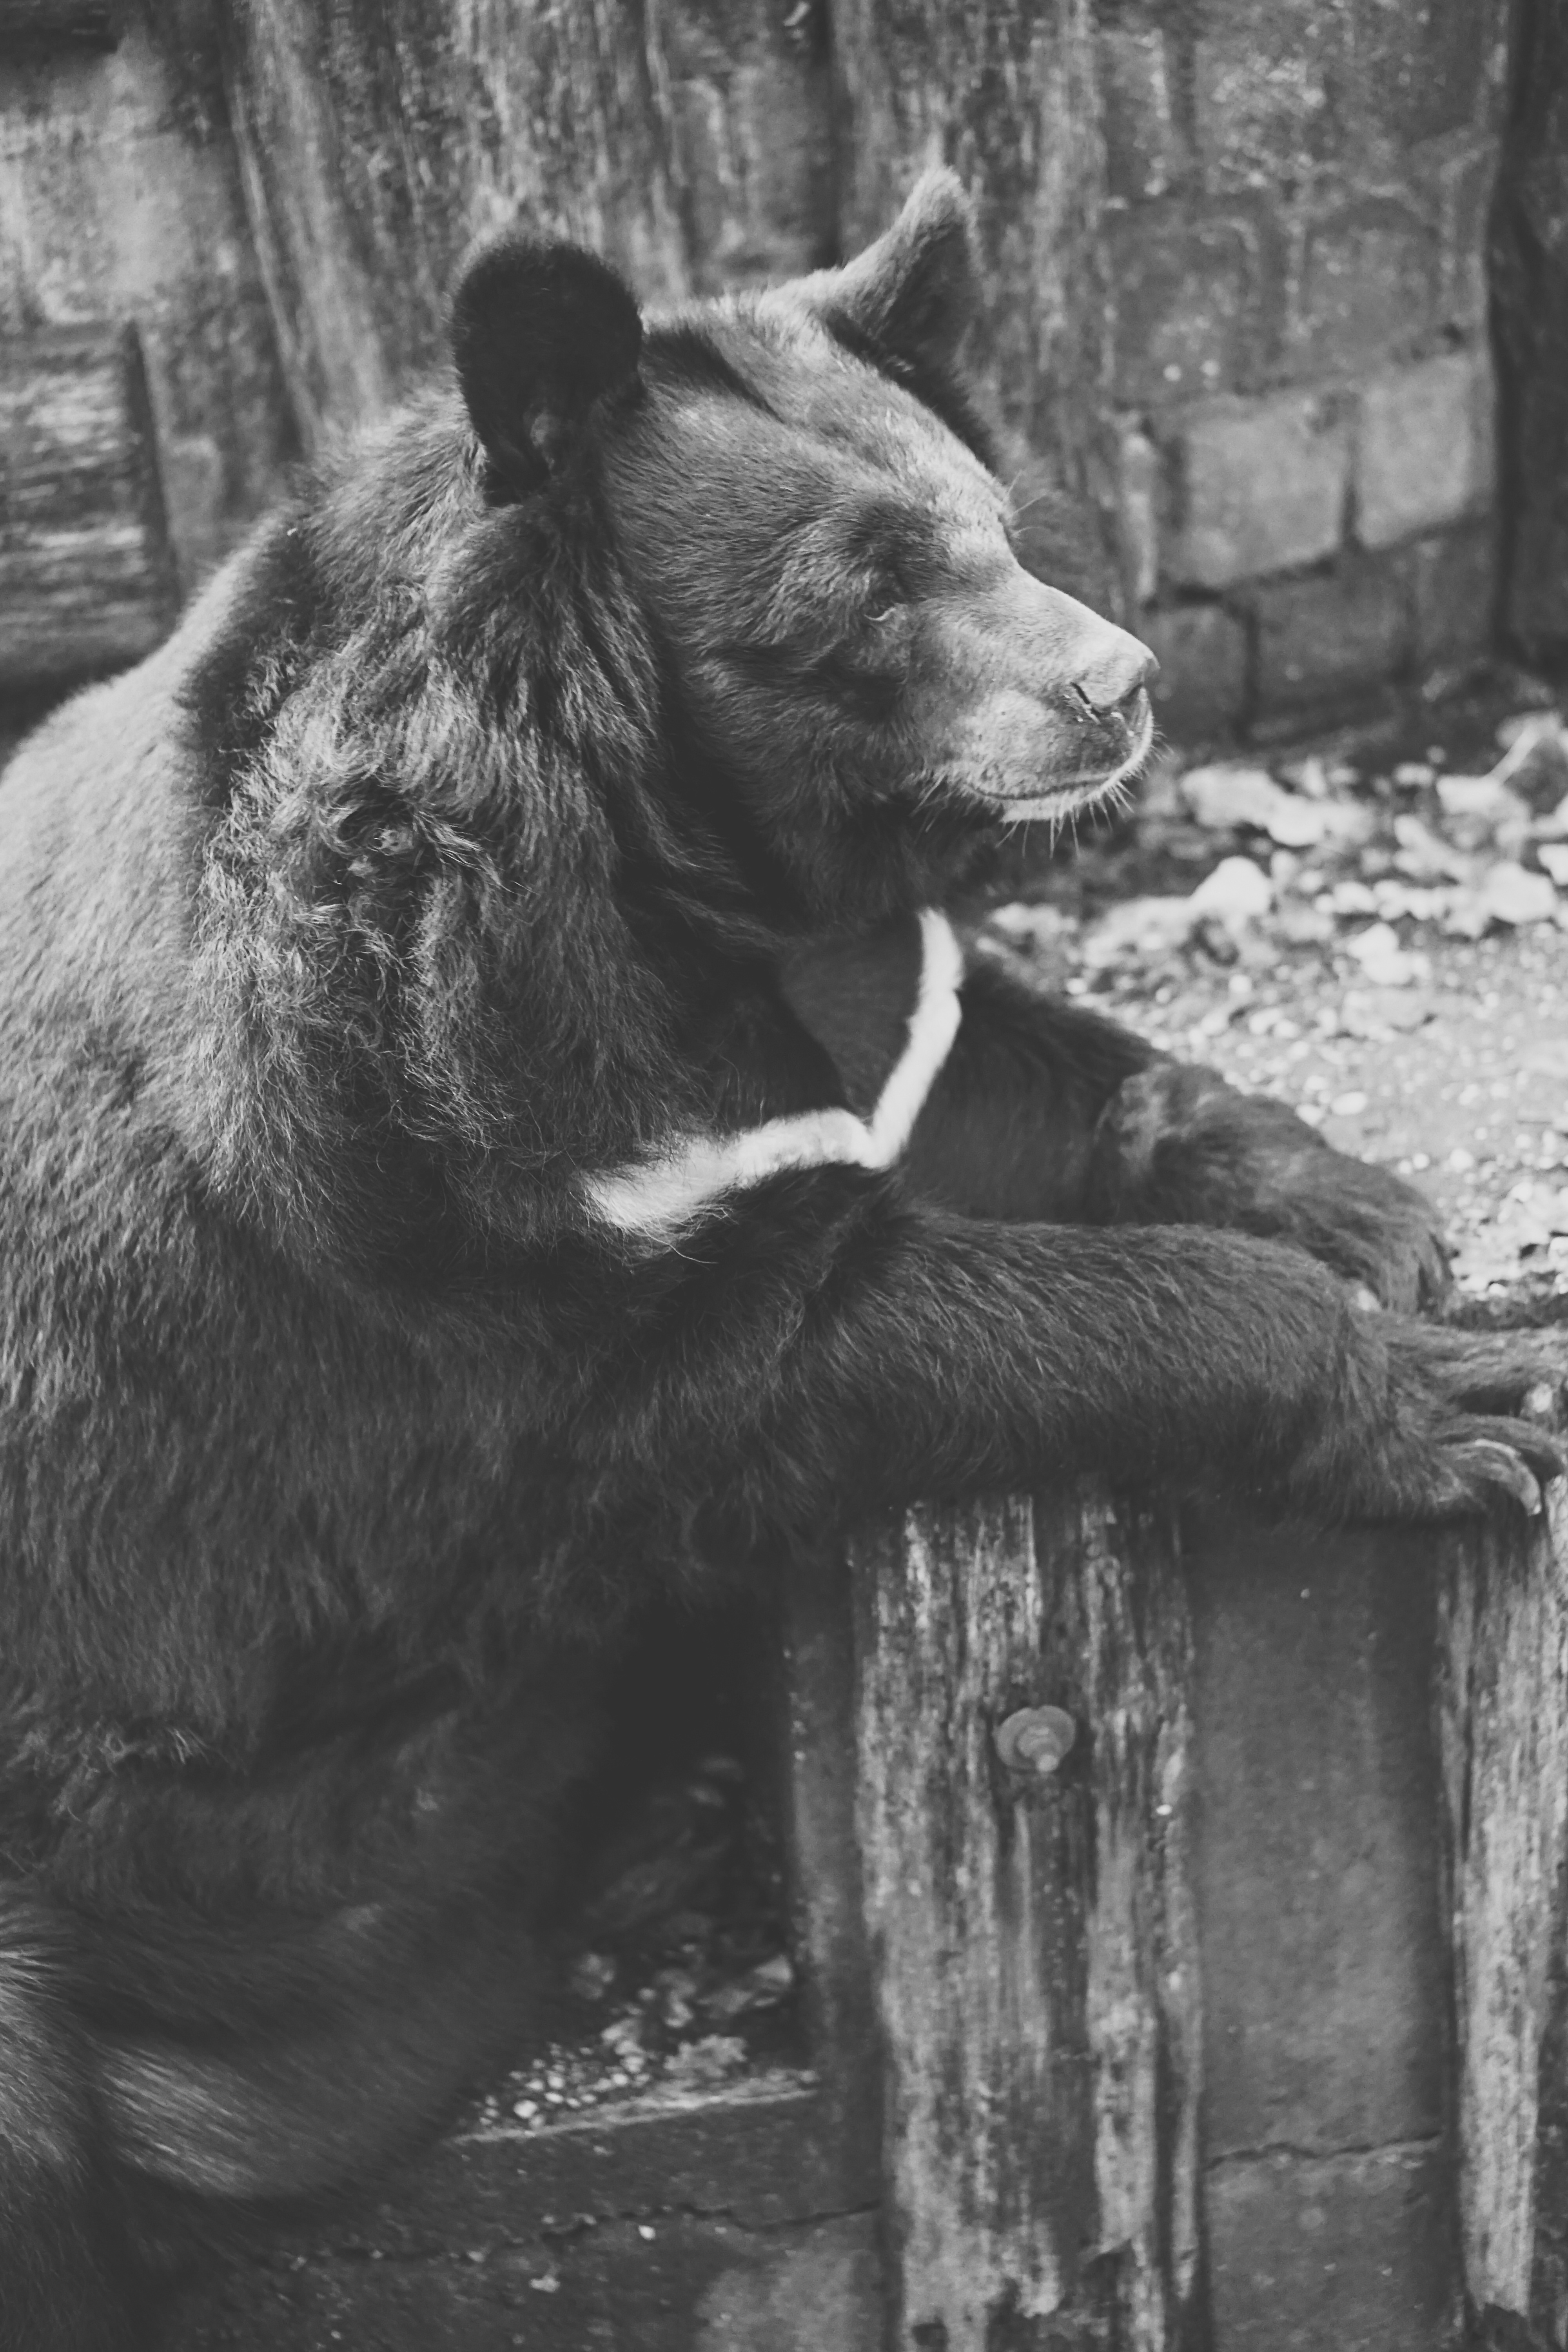
fence, black and white, animal, alone, bear, thinking, zoo, sadness, fencing, mammal, black, monochrome, lonely, wild animal, sad, captivity, eye, vertebrate, creature, caught, animal world, wildlife photography, powerful, imprisoned, animal recording, monochrome photography, locked up